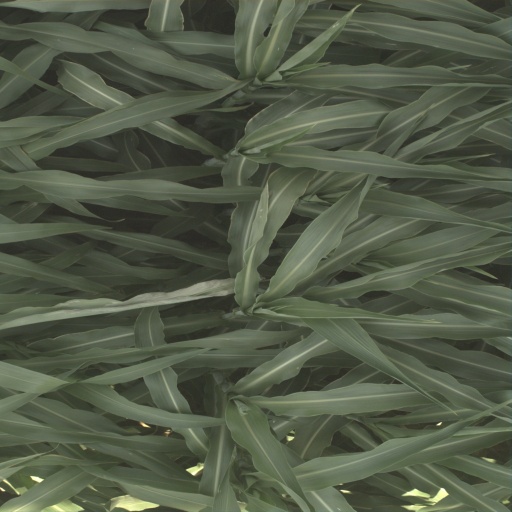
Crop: sorghum